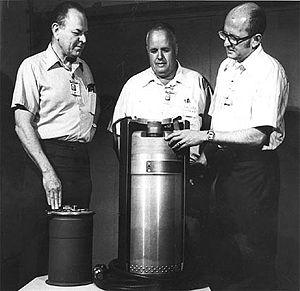
La mine terrestre nucléaire, aussi connue sous le nom de munition atomique intermédiaire de démolition, est un dispositif explosif nucléaire. Elle a été développée à des fins militaires et civiles. Dans le registre militaire, elle est conçue pour exploser sur le front des zones de combat, pour bloquer ou canaliser les forces ennemies. Dans le registre civil, elle est conçue pour la démolition, l'exploitation minière ou le terrassement. Néanmoins, en dehors des essais, elle n'aurait jamais été utilisée.
La Medium Atomic Demolition Munition fut une arme nucléaire tactique mise au point par l’US Army pendant la guerre froide. Elle fut conçue pour servir de mine terrestre nucléaire et pour d'autres buts tactiques. Chaque mine contenait une ogive W45 dont la puissance explosive se situait entre 1 et 15 kilotonnes. Chaque MADM pesait environ 180 kg. Elle fut fabriquée entre 1965 et 1986.
La W45 était une ogive atomique américaine à multiples usages.